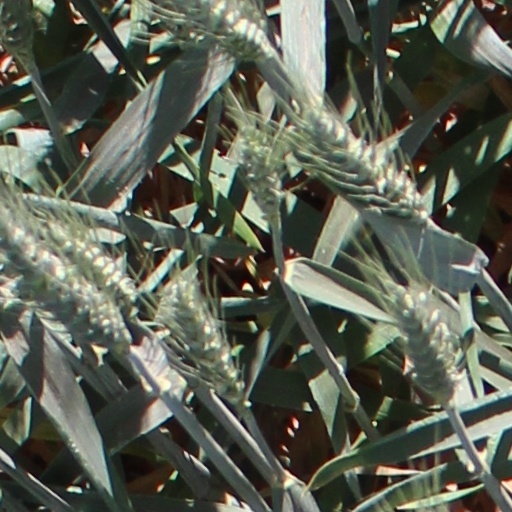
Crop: wheat